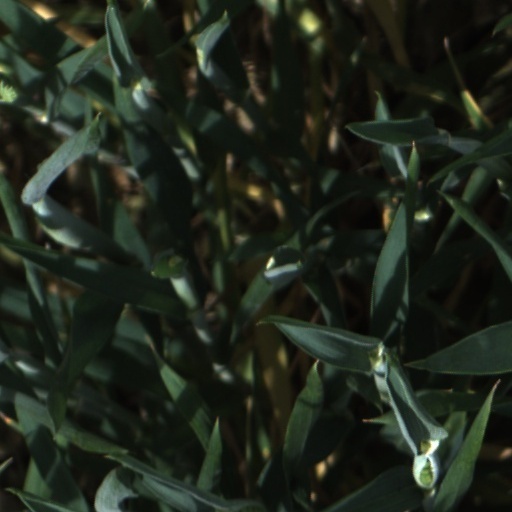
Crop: wheat